Jürg Conzett

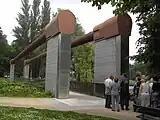
'Conzettbrug': pedestrian and cycle bridge over the Coupure canal in Bruges

Jürg Conzett was born on 28 September 1956 in Aarau, Canton of Aargau, Switzerland. His father was a surveyor. Conzett cites Swiss cartographer Eduard Imhof as an early influence. He is also interested in and inspired by the Baroque, such as works by the Grubenmann brothers, 18th-century Swiss engineers.